Rolls-Royce Trent

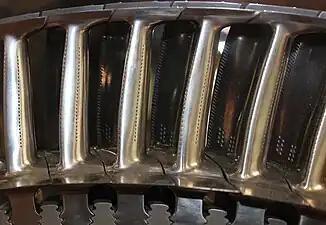
Nickel-alloy high pressure turbine blades with cooling holes for use in gas hotter than their melting point

Like its RB211 predecessor, the Trent uses a concentric three-spool design rather than a two-spool configuration. The Trent family keeps a similar layout, but each spool can be individually scaled and can rotate more closely to its optimal speed. The core noise levels and exhaust emissions are lower than those of the RB211.